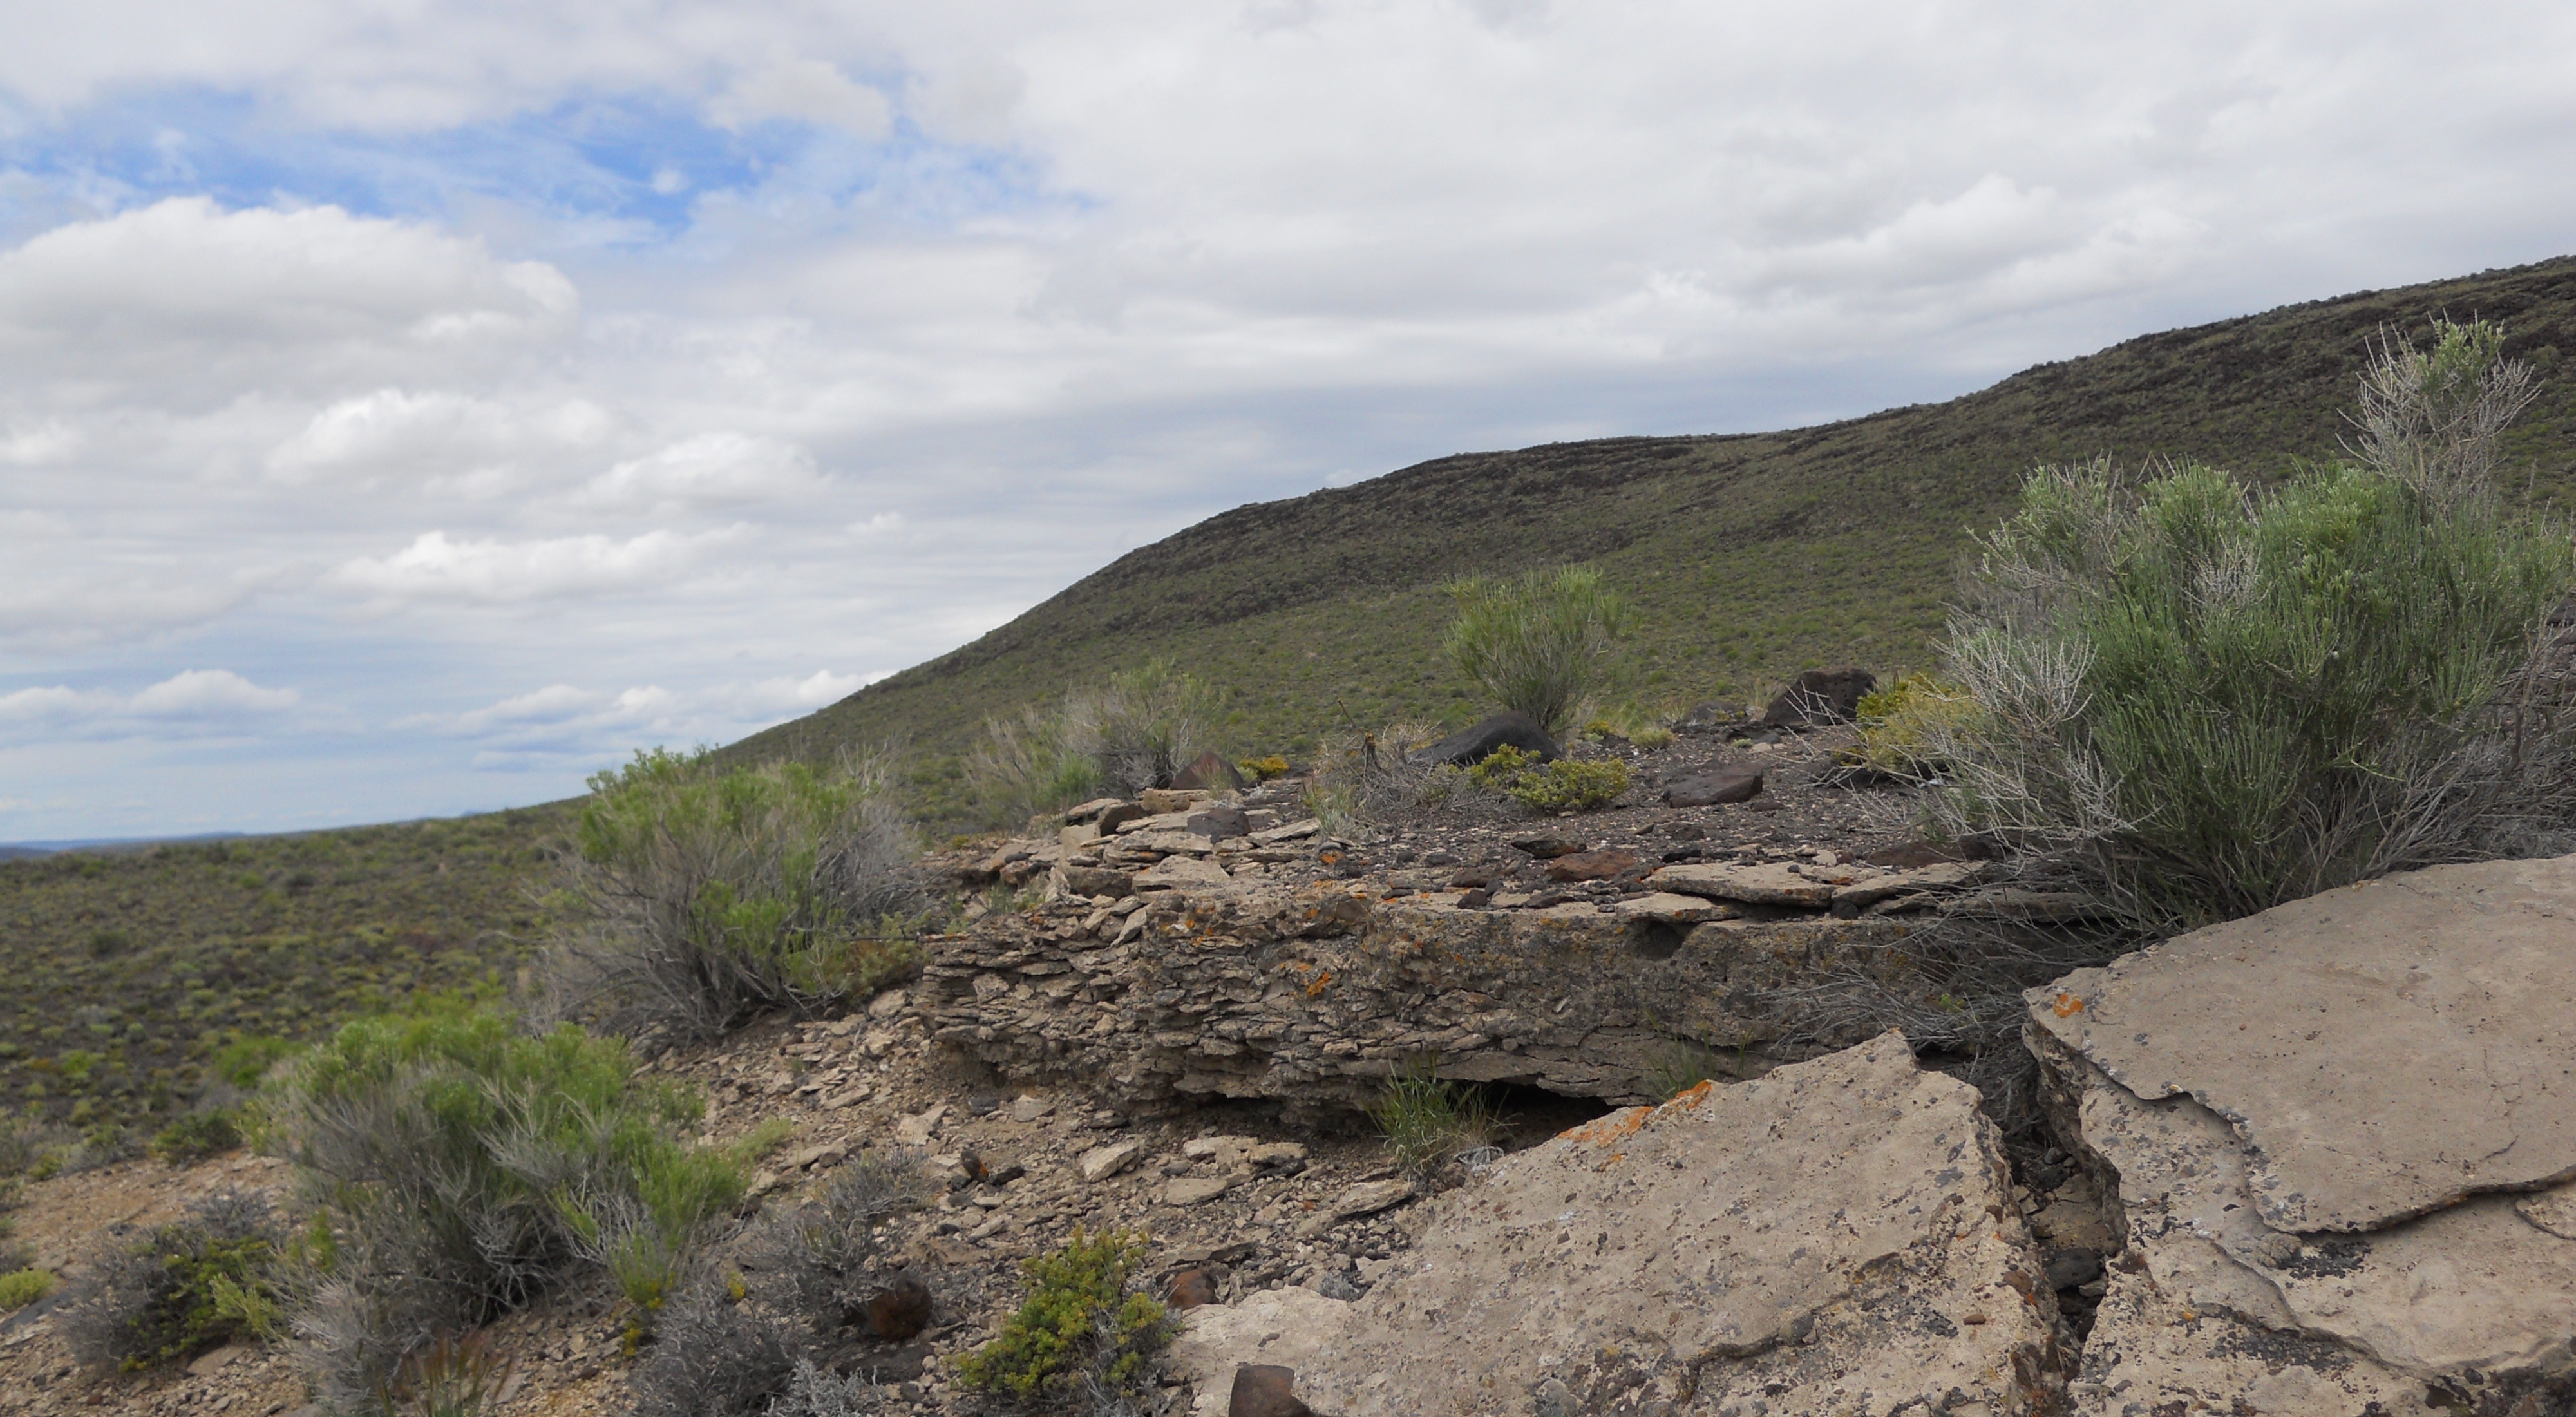
landscape, sea, coast, rock, walking, mountain, trail, hill, desert, adventure, shoreline, cliff, soil, rocky, terrain, ridge, geology, badlands, plateau, limestone, fell, ecosystem, oregon, dolomite, geographical feature, geological phenomenon, summer lake, ancient shoreline